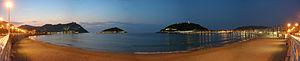
Saint-Sébastien, officiellement Donostia en basque et San Sebastián en espagnol, est une ville du Nord de l'Espagne, capitale de la province du Guipuscoa, dans la Communauté autonome basque. Elle est le siège du diocèse de Saint-Sébastien et de la province maritime de Saint-Sébastien.
La baie de la Concha est une baie située dans la ville de Saint-Sébastien. Comme l'indique son nom, elle a une forme de coquille, et possède deux plages, Ondarreta et La Concha ainsi que l'île de Santa Clara.